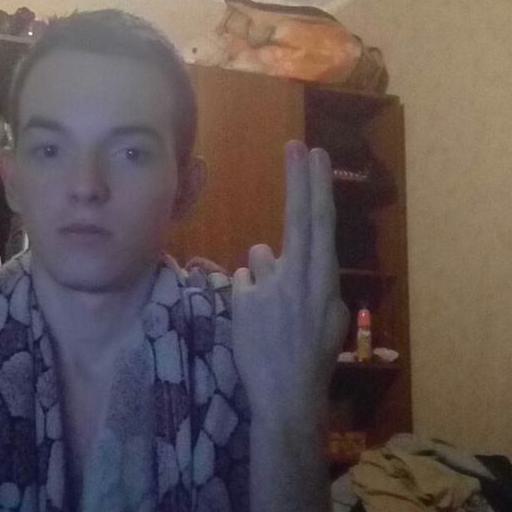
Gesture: two_up_inverted